Yokoyama Station (Hyōgo)

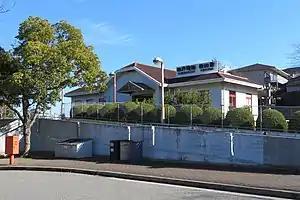
Station building in 2019

is a passenger railway station located in the city of Sanda, Hyōgo Prefecture, Japan. It is operated by the private transportation company, Kobe Electric Railway (Shintetsu).